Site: brandenburg
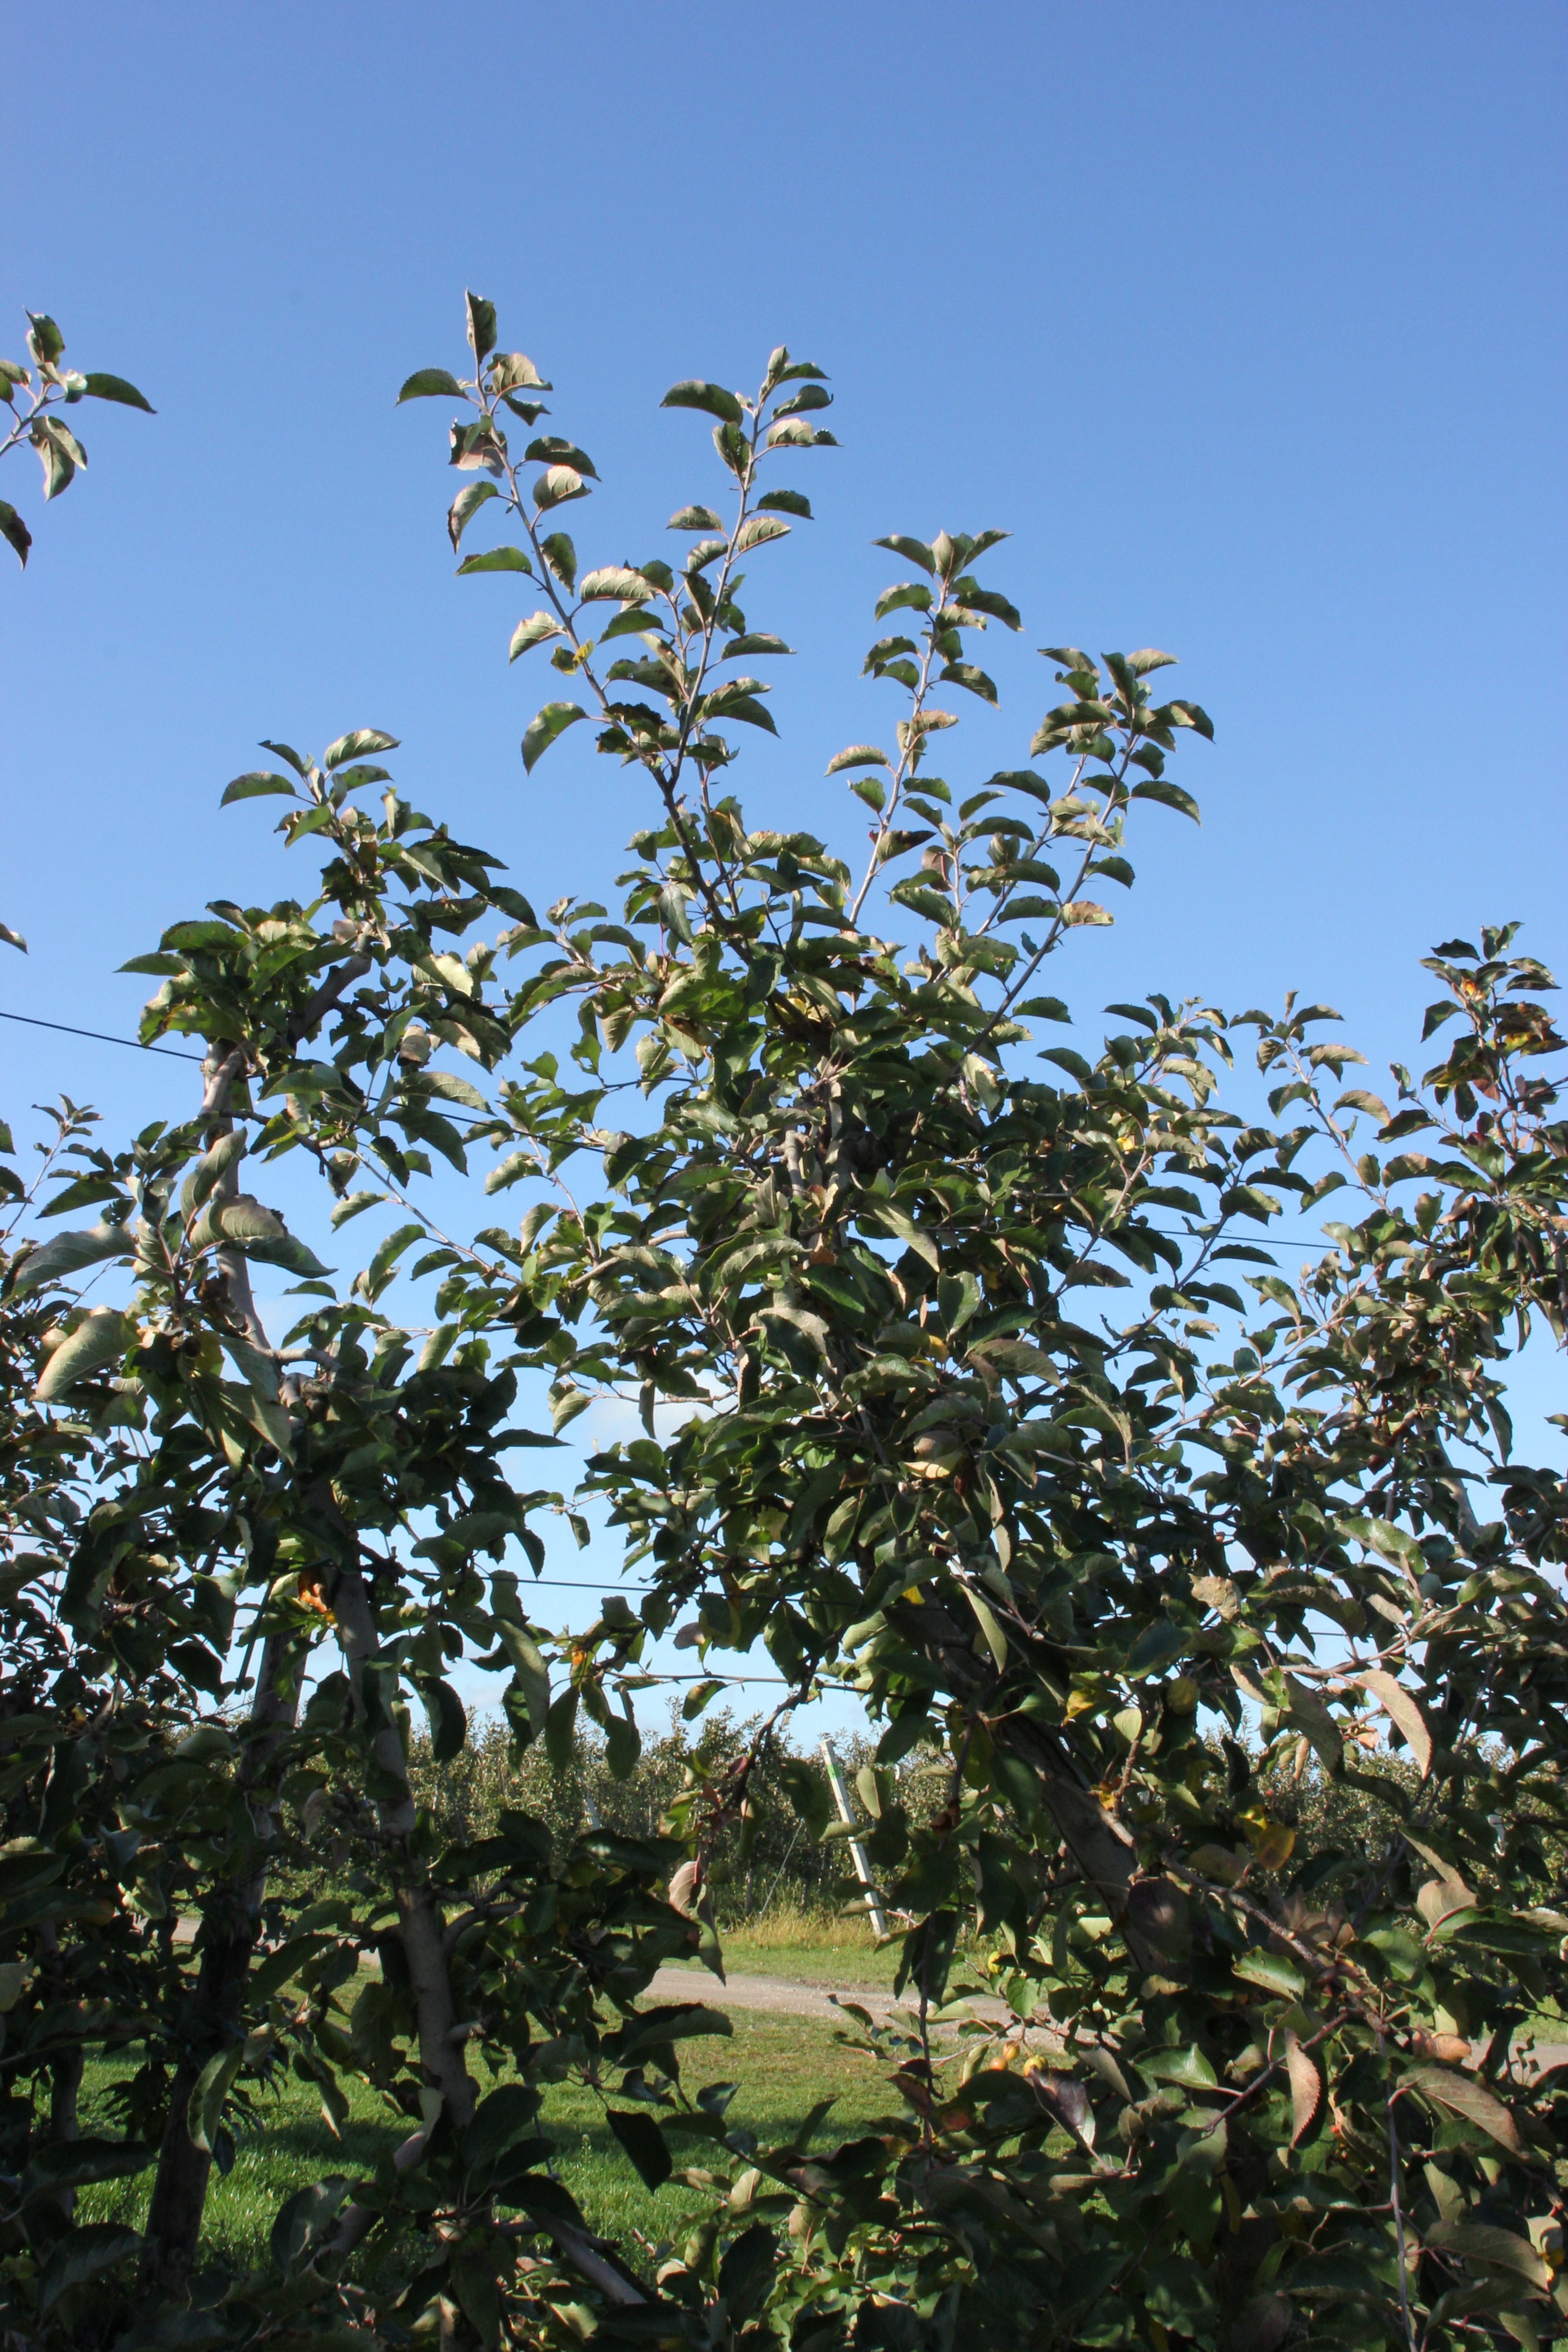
Growth stage (BBCH 91): Senescence, beginning of dormancy